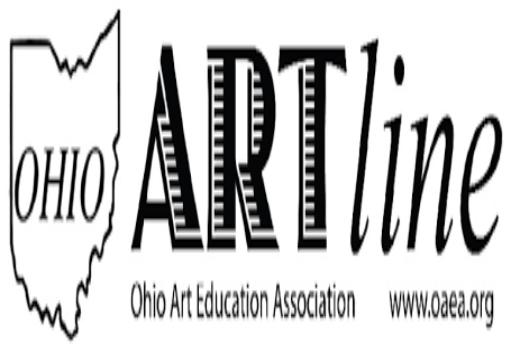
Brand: artline
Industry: Necessities